Transport in Karachi

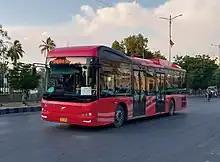
Peoples Bus Service (Red)

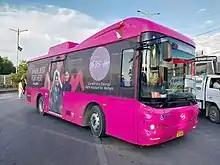
Peoples Bus Service (Pink)

In 2022, provincial government launched Peoples Bus Service having fleet size of 100+ which run on 12 different routes on nominal fare. The buses are air-conditioned, have wifi, have priority seating for disabled and elderly and are wheelchair accessible.